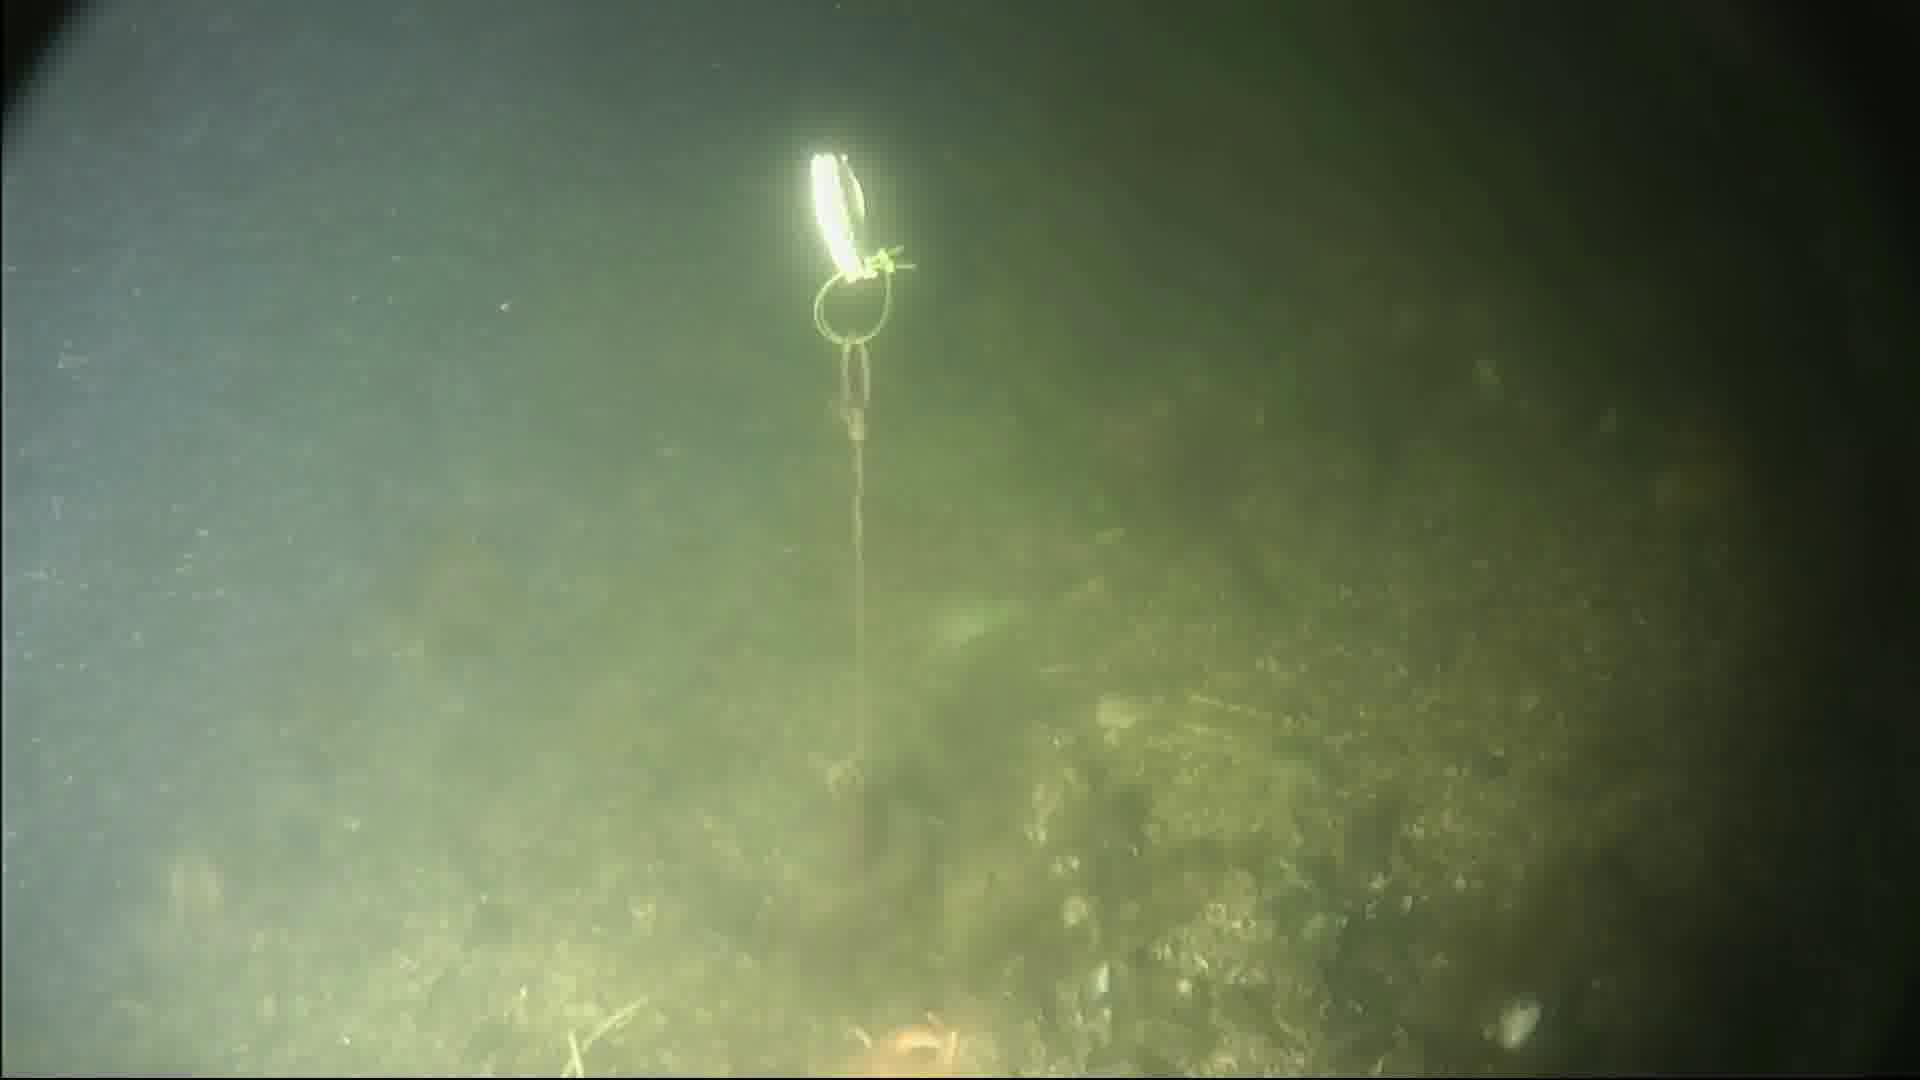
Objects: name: starfish
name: crab